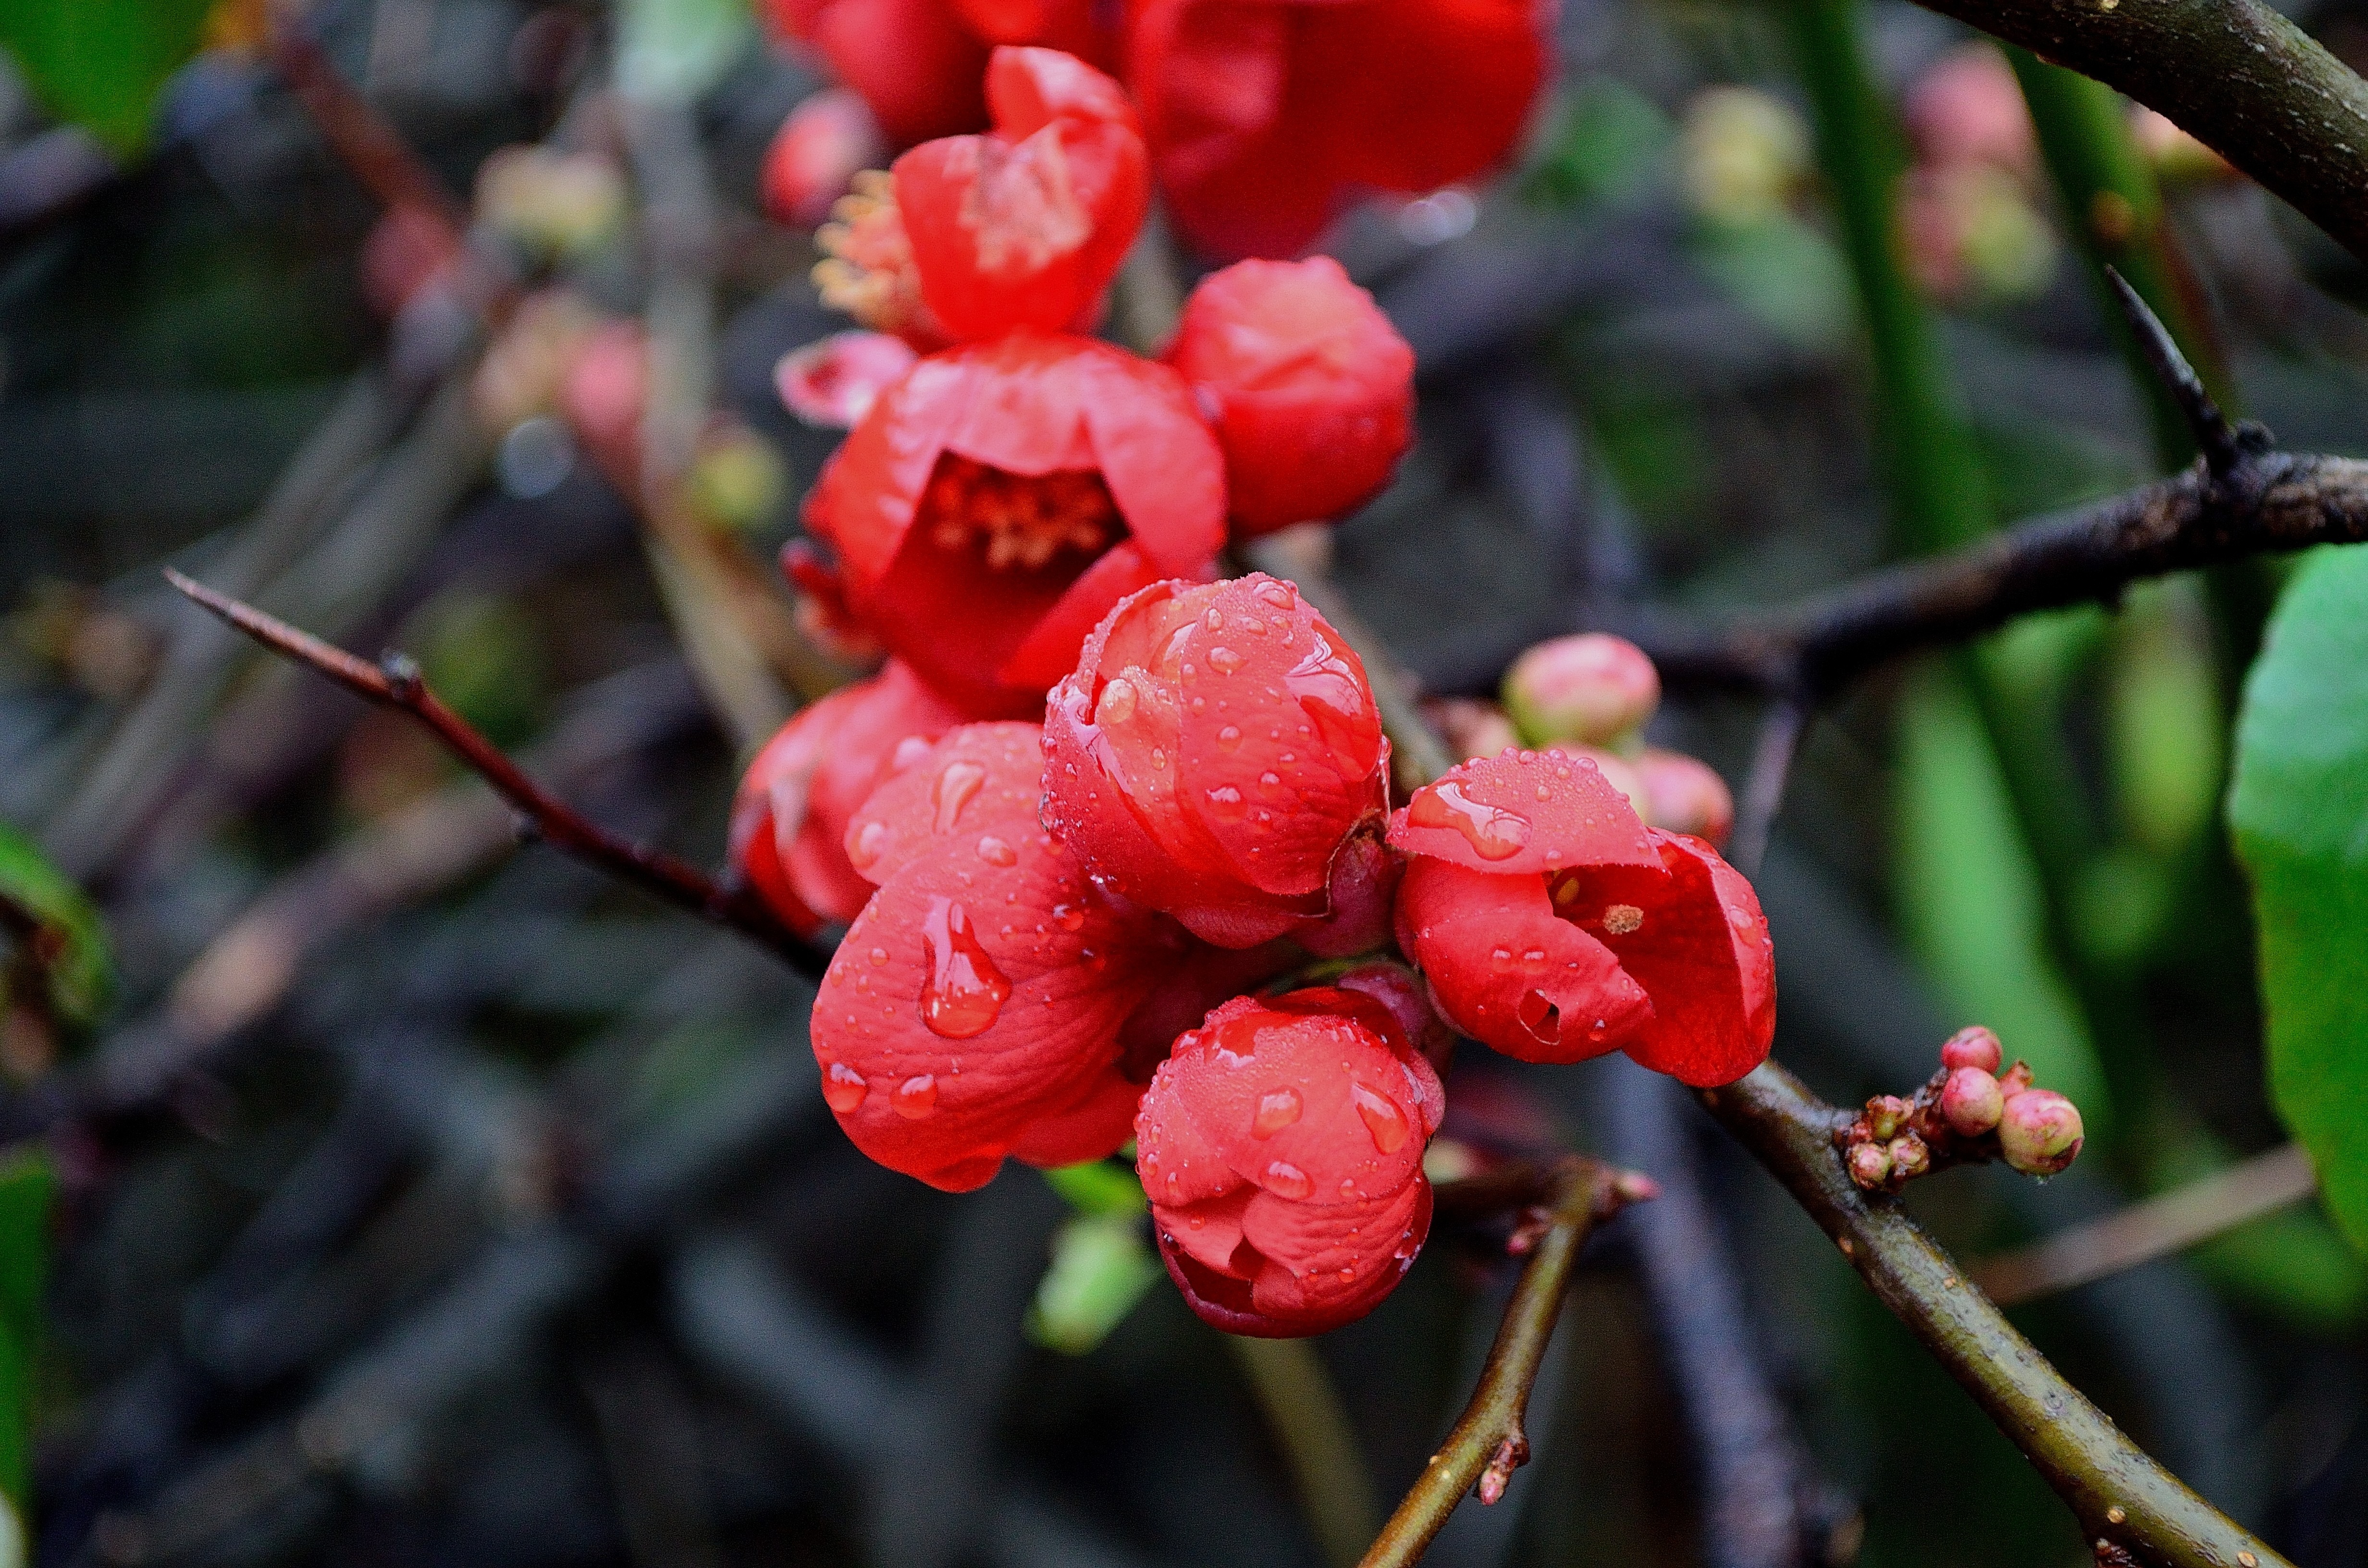
water, nature, branch, blossom, plant, fruit, berry, leaf, flower, aroma, love, decoration, food, red, produce, macro, evergreen, botany, flora, plants, flowers, seasons, shrub, buds, drops, rowan, bud, symbols, macro photography, flowering plant, woody plant, land plant